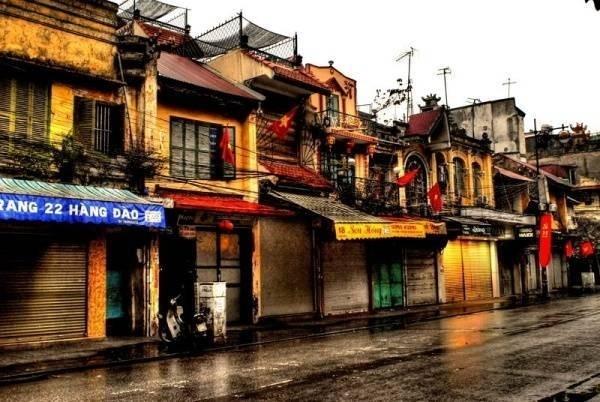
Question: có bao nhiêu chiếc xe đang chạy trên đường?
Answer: không có chiếc xe nào đang chạy trên đường